HIV/AIDS in the United Kingdom

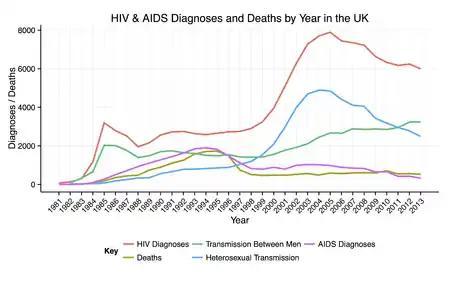
HIV & AIDS Diagnoses and Deaths by Year in the UK

HIV treatment is available free of charge in the UK and as a result 96% of diagnosed are receiving treatment and of those 94% have a suppressed viral load making them very unlikely to pass on the infection. In 2015, less than 1% of people living with a diagnosed HIV infection in the UK died (cause of death is uncertain and may not be HIV-related). All-cause mortality for ages 15–59 in people living with HIV was 5.7 per 1000 compared to 1.7 for the UK population as a whole. People newly diagnosed with HIV today can expect to have a normal life expectancy if they are diagnosed on time and on effective treatment.